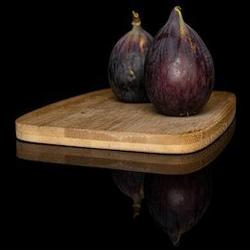
Label: Fig